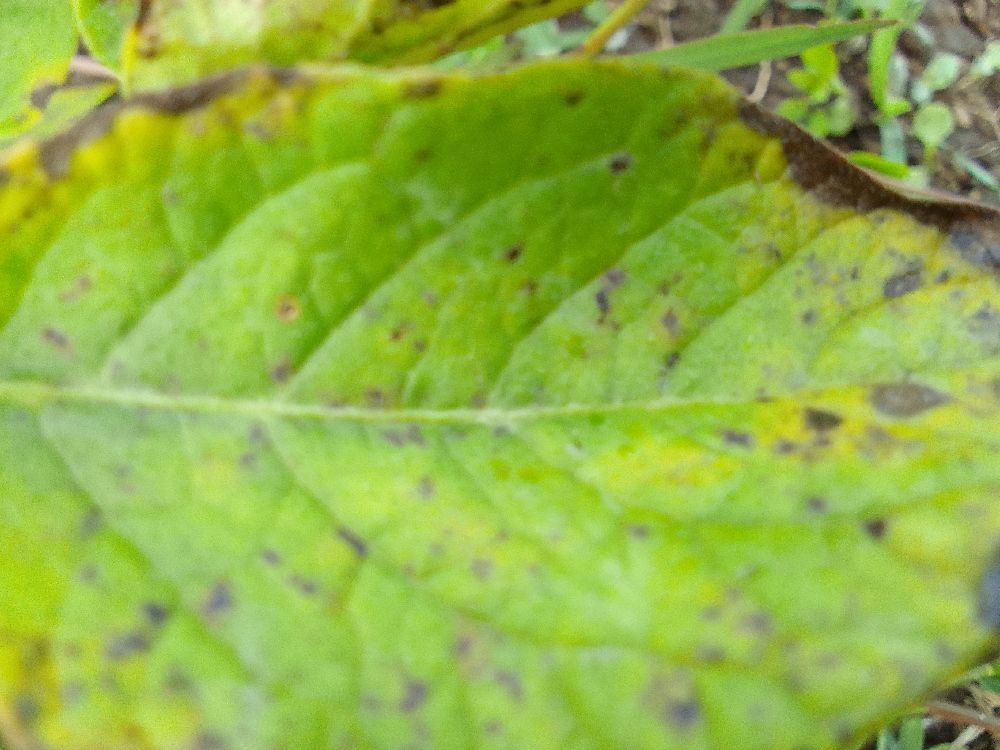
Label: Early blight